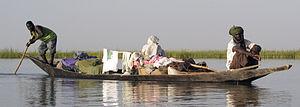
Cette liste donne une présentation rapide et illustrée de différents types de navires ; pour une liste plus complète, se reporter à la liste alphabétique des types de bateaux ; pour l'article encyclopédique, consulter Bateau.